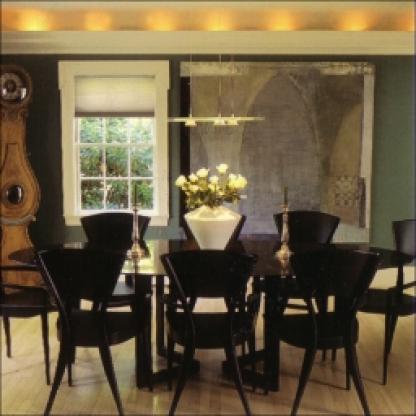
Scene: Indoor